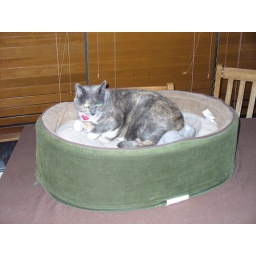
Serendipity hibernates in a dog bed on the dining room table.